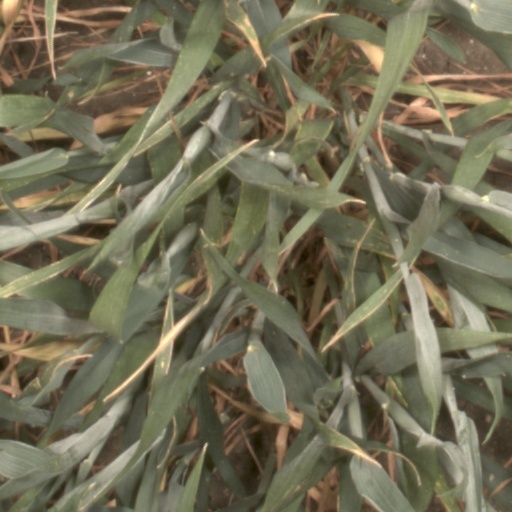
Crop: wheat